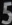
Number: 5